Jefferson Trust Company

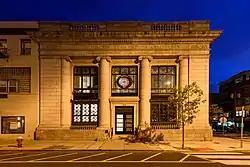
Jefferson Trust Company in 2020

The Jefferson Trust Company is a historic building located in Hoboken, Hudson County, New Jersey, United States. The building was built in 1912 and was added to the National Register of Historic Places on February 13, 1986. The original trust company failed during the Great Depression and the building passed on to a succession of owners. The building was constructed using granite and brick. Much of the original plaster interior remains intact. The building underwent a renovation into luxury condos in the 2000s.